Chang Ch'i-yun

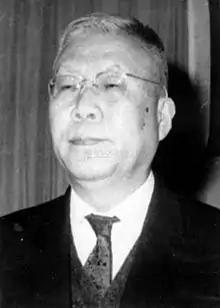

Chang Ch'i-yun (29 September 1901 – 26 August 1985) was a Chinese historian, geographer, educator and politician. He was the founder of the Chinese Culture University and the Nanhai Academy, and served as Minister of Education of the Republic of China from 1954 to 1958. He was a lead editor on the "Zhongwen Da Cidian".